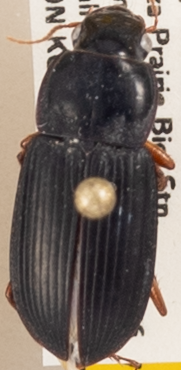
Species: Harpalus pensylvanicus
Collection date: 2020-08-26
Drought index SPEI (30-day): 0.244
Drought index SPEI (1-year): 0.77
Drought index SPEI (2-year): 2.09